Peak programme meter

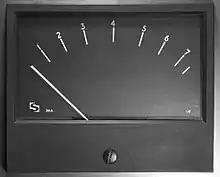
A typical British quasi-PPM. Each division between '1' and '7' is exactly four decibels and '6' is the intended maximum level.

A peak programme meter (PPM) is an instrument used in professional audio that indicates the level of an audio signal.